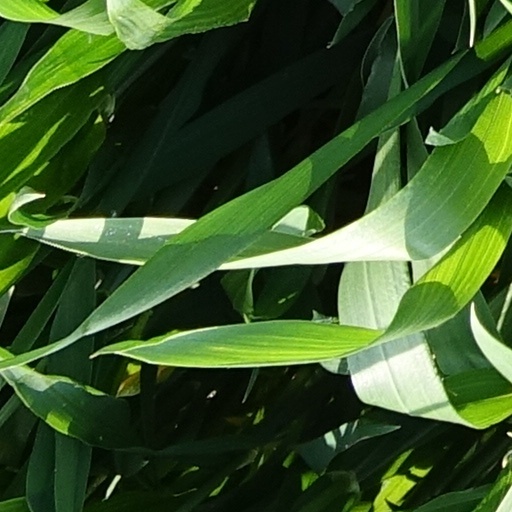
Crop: wheat